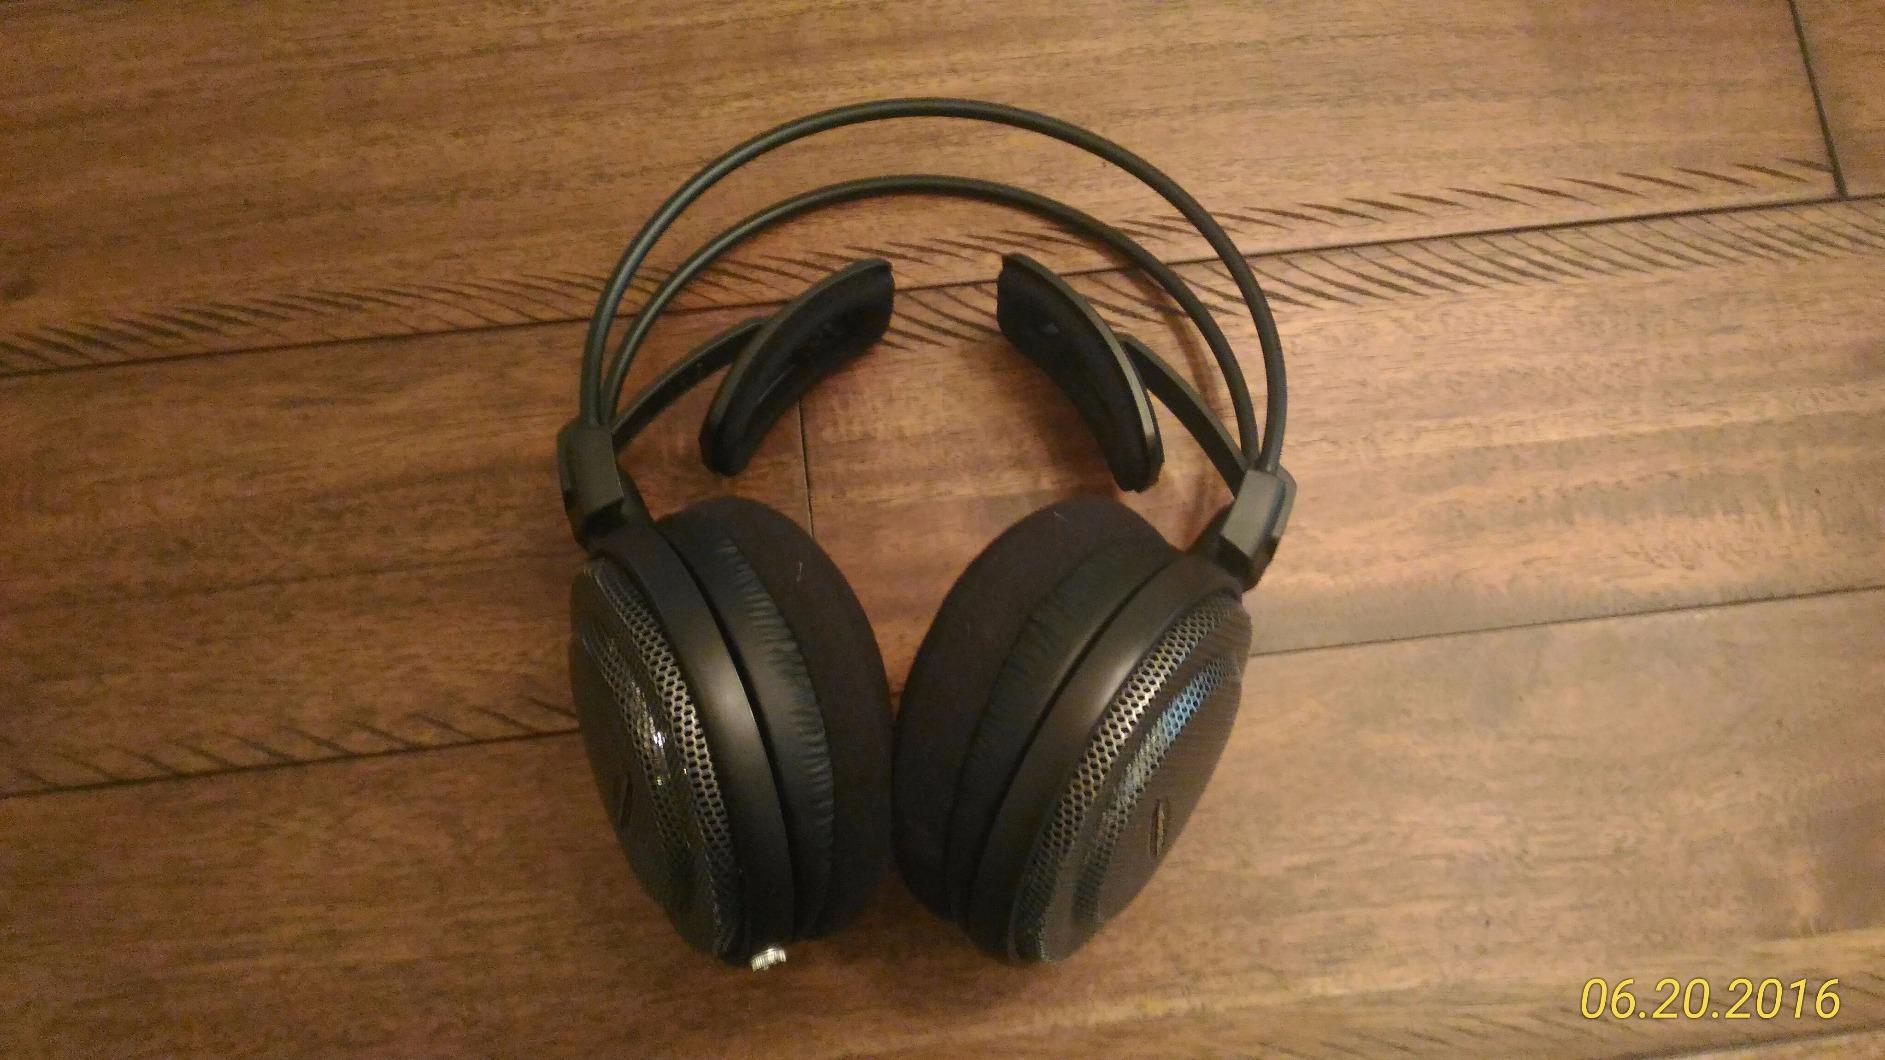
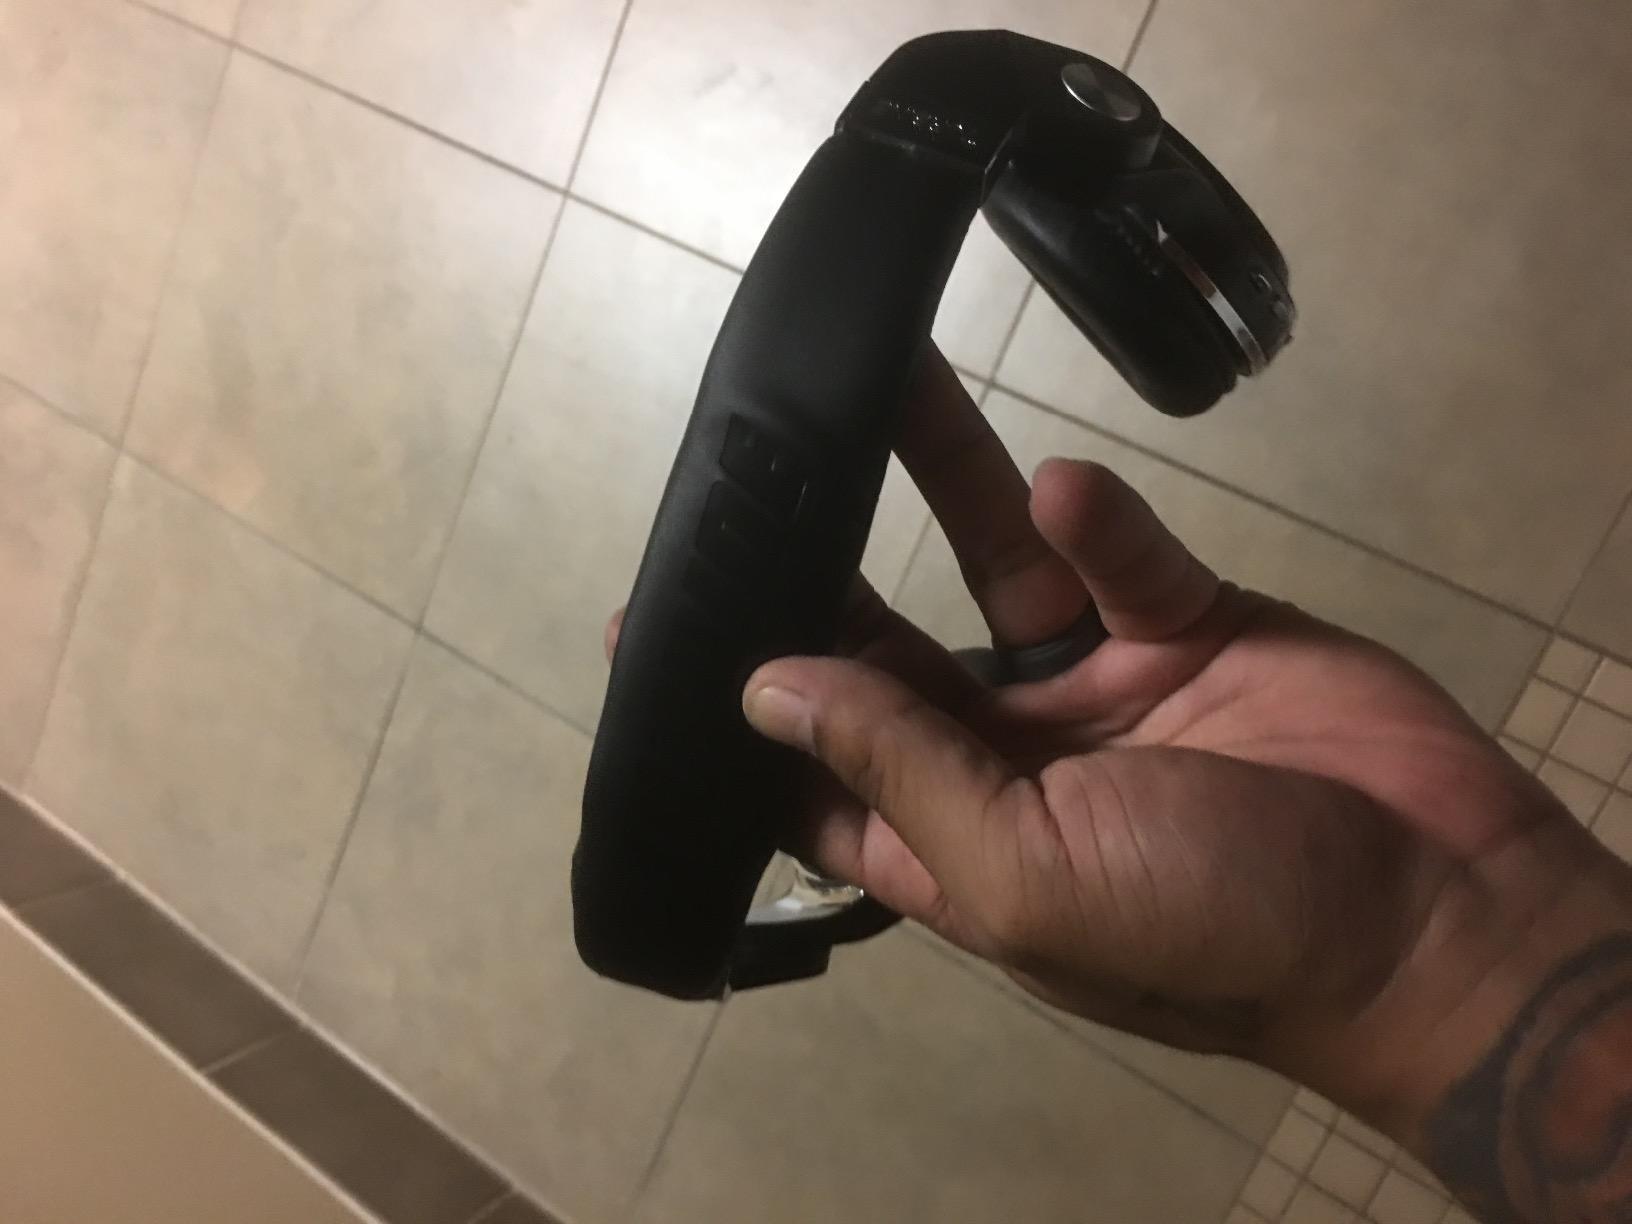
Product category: headphones
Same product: no